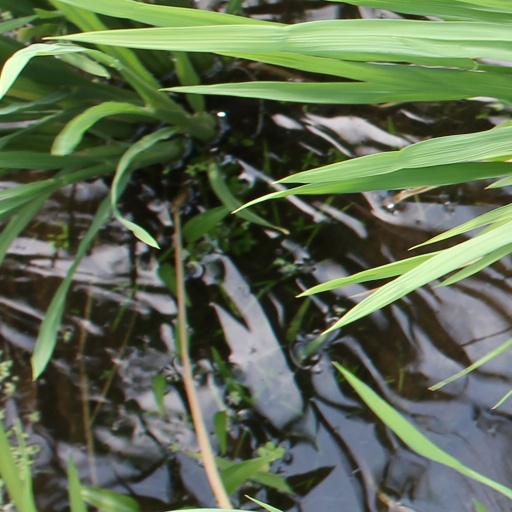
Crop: rice